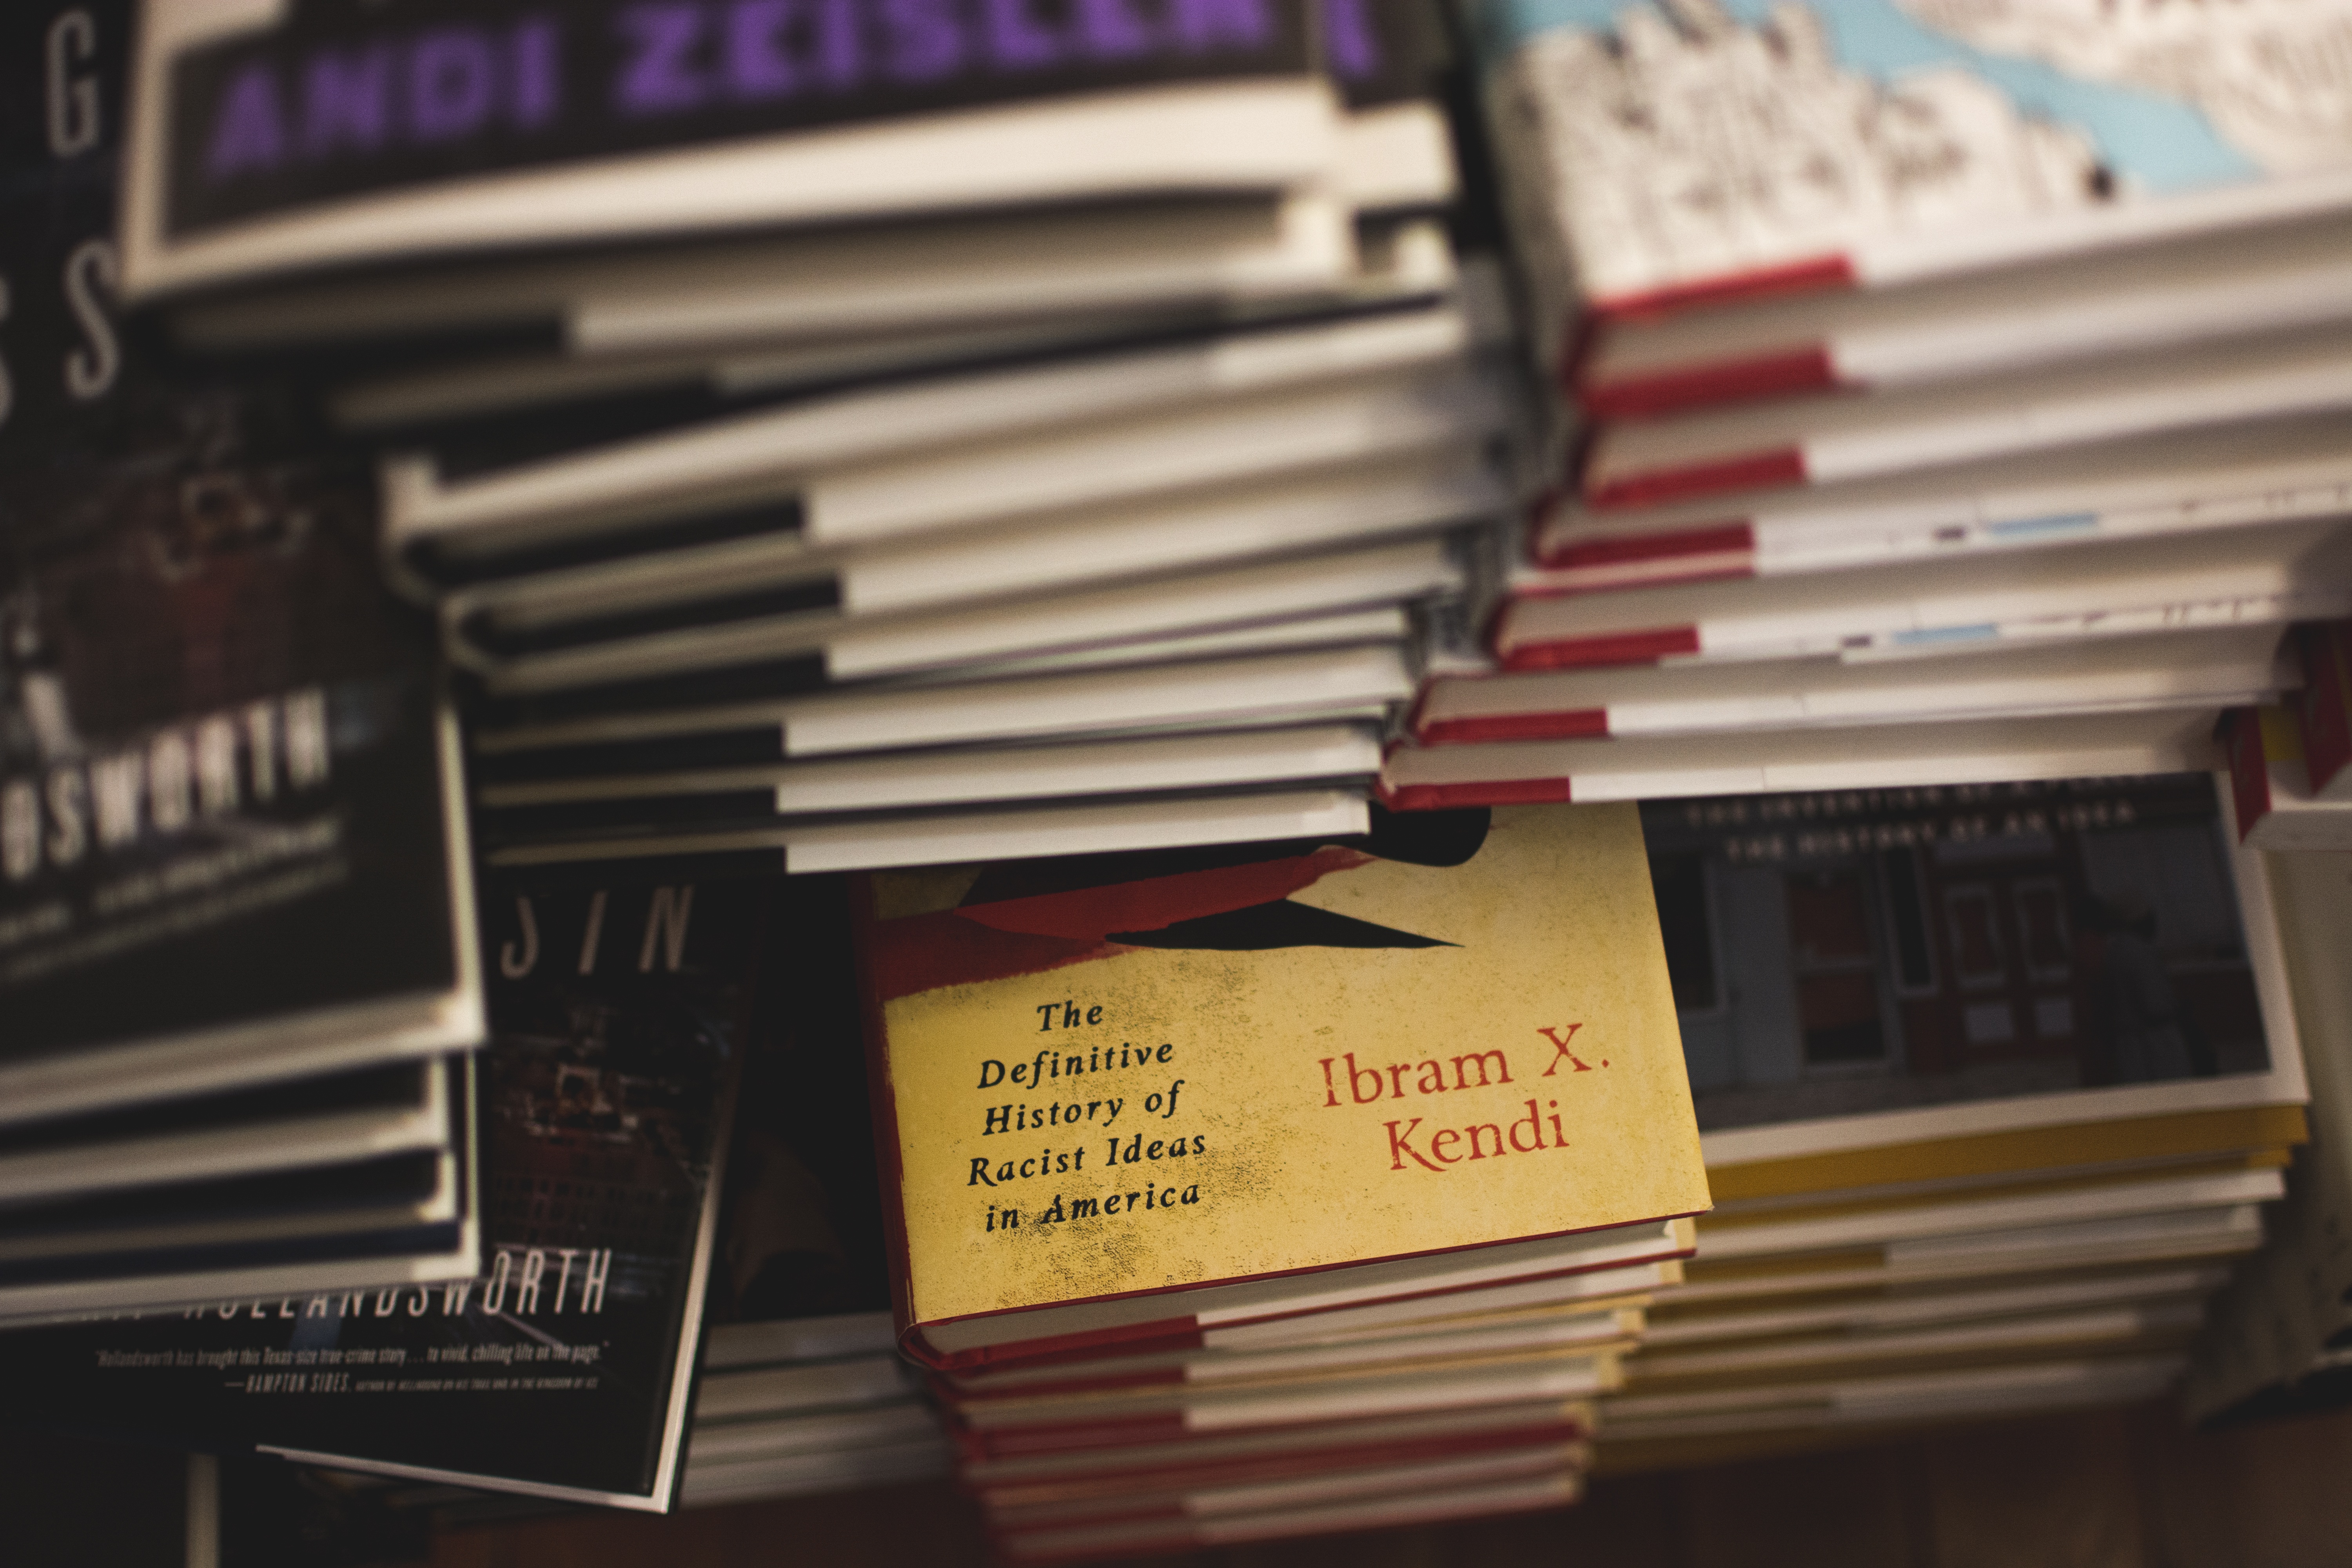
book, new york, social, color, america, social issue, eye, organ, personal computer hardware, compact disc